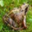
Label: frog